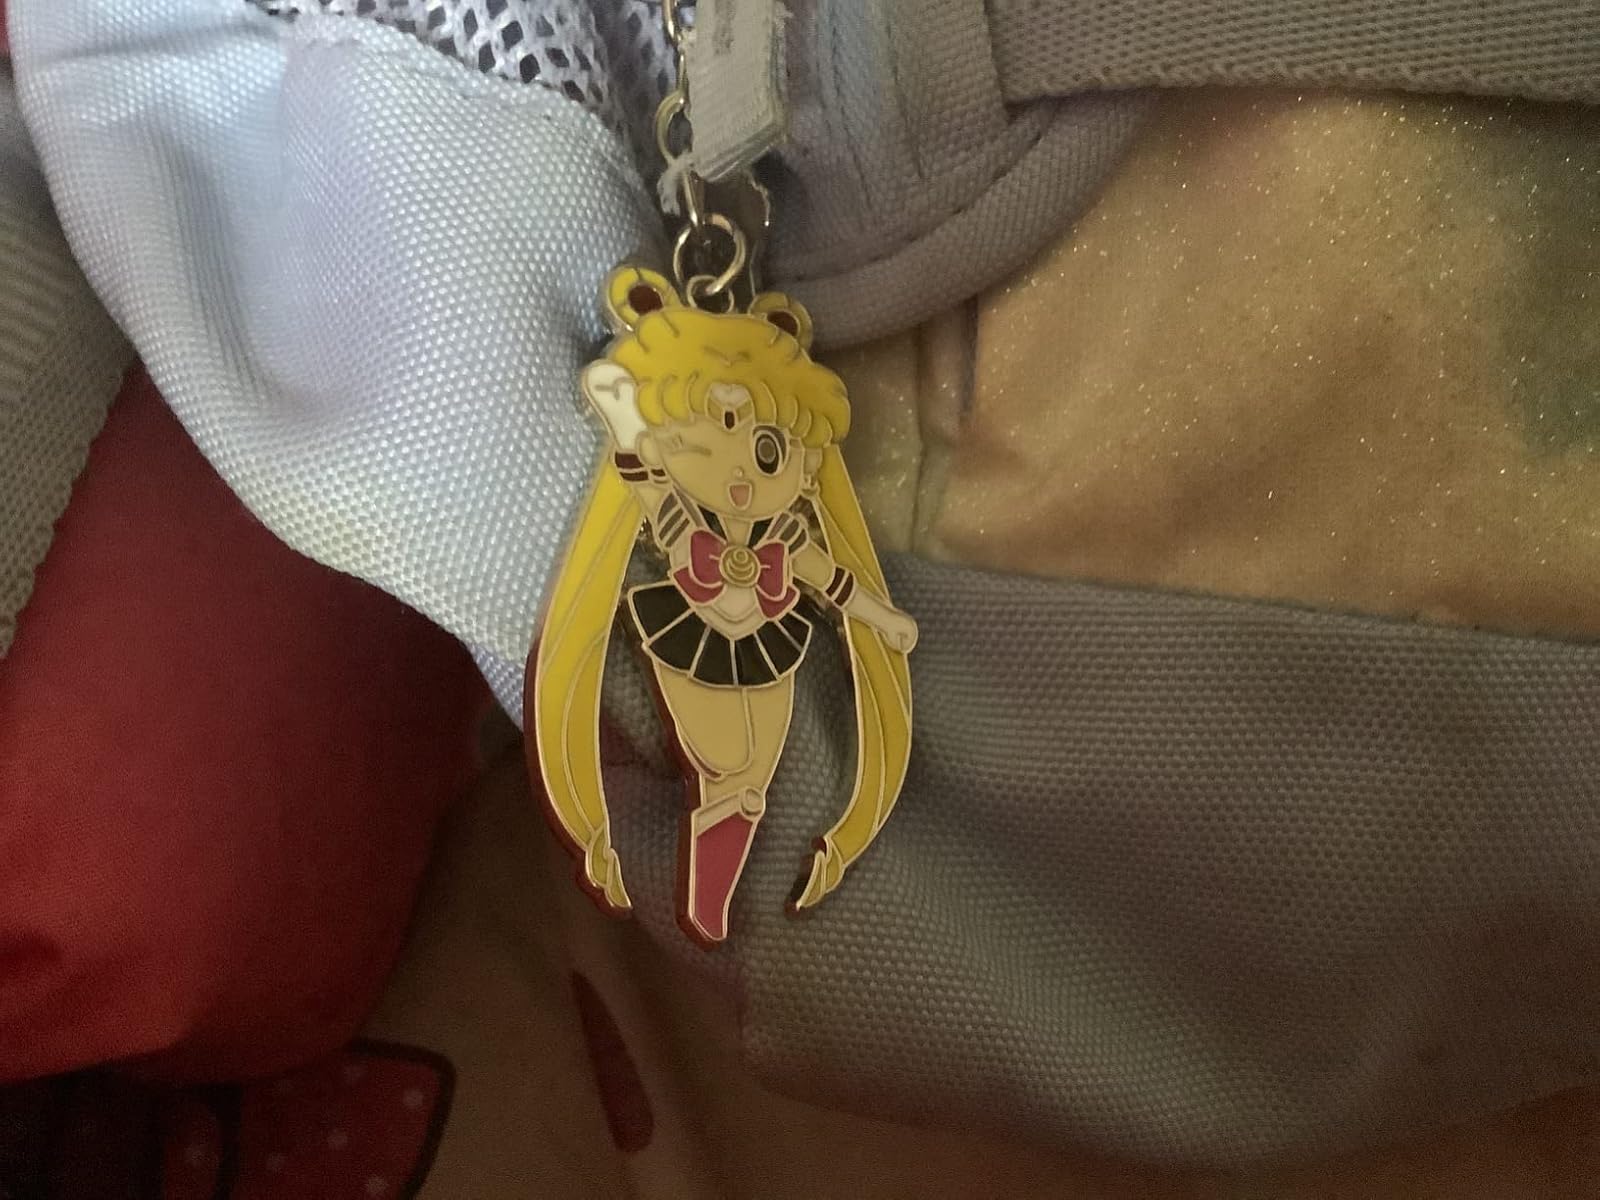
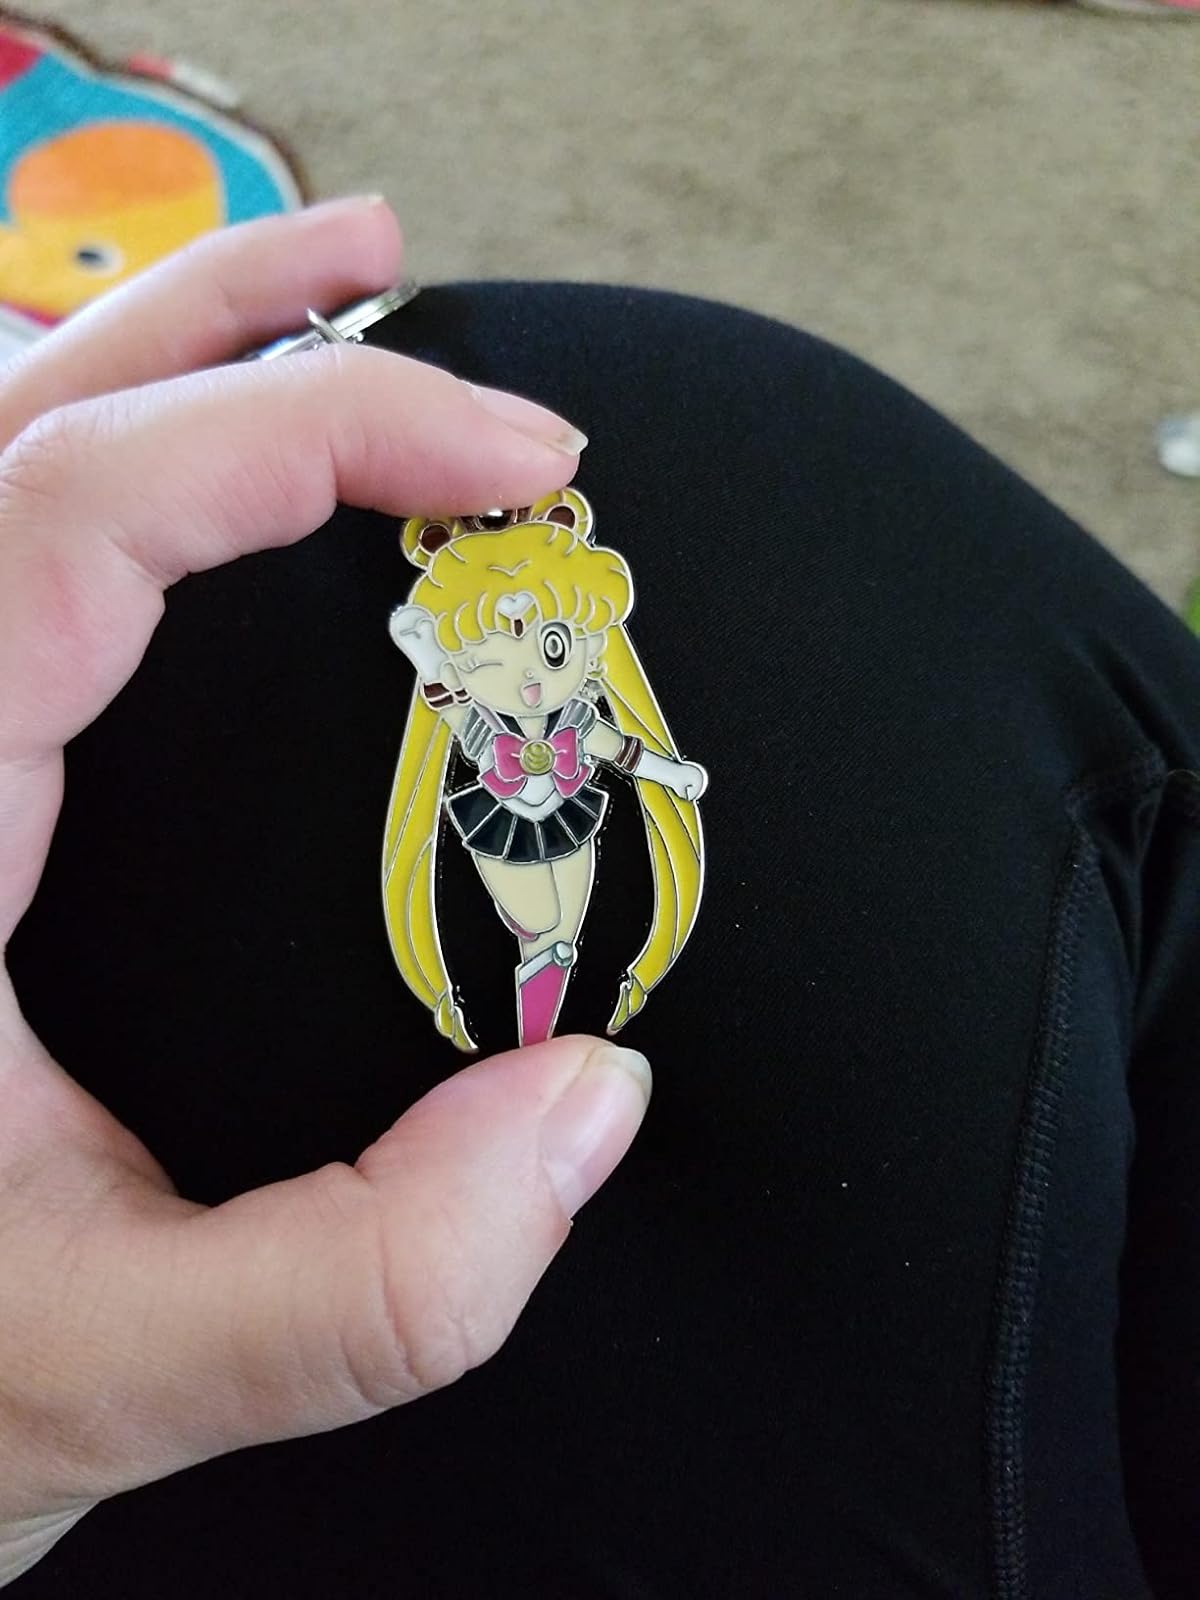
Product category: accessories_keychain
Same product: yes